Bart Starr

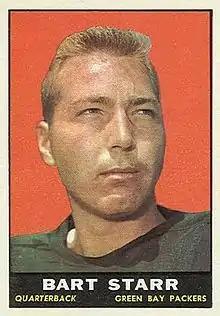
Starr in 1961

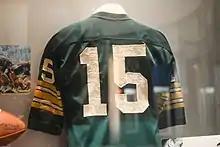
Starr's #15 uniform on display at the Pro Football Hall of Fame in Canton, Ohio

Starr began as a backup to Tobin Rote in 1956 and split time with Babe Parilli until 1959, Vince Lombardi's first year as Packers coach. In that season, Lombardi pulled starter Lamar McHan in favor of Starr, and he held the starting job henceforth. The following season, the Packers advanced to the 1960 NFL Championship Game, but lost to the Philadelphia Eagles in Lombardi's only post-season loss as a head coach.